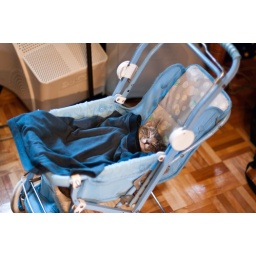
Ah... the joys of being a cat in a house full of kids....